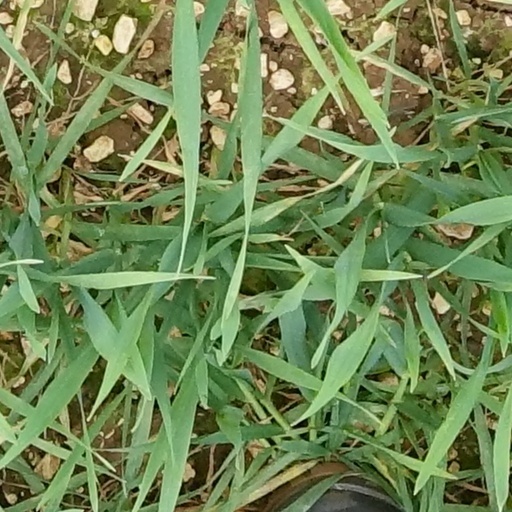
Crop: wheat